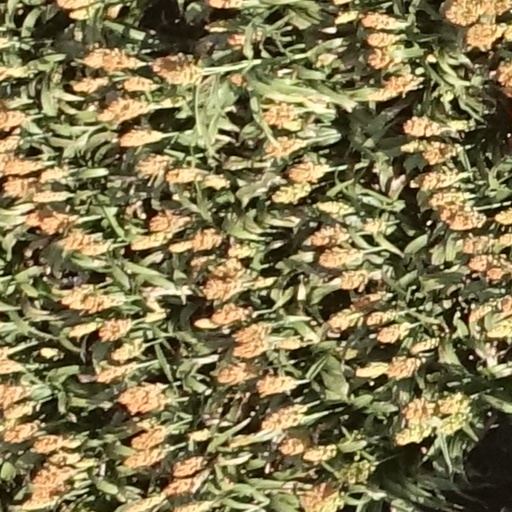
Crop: sorghum